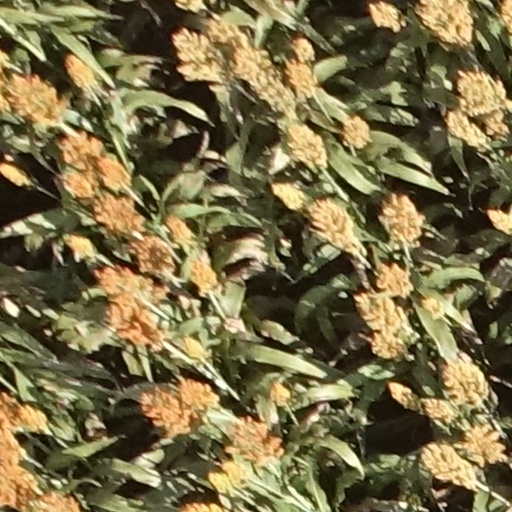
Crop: sorghum